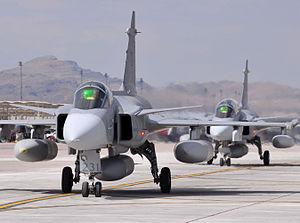
Les Forces armées suédoises sont les forces militaires de la Suède.
Même si la « course aux armements » de la guerre froide a été remplacée par des risques de guerres asymétriques comme la guerilla ou le terrorisme, les armées continuent de se doter d'avions toujours plus performants qui profitent des dernières technologies.